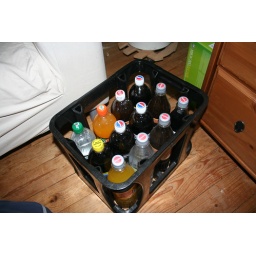
In Germany you buy pop bottles in such boxes that hold up to 12 bottles!